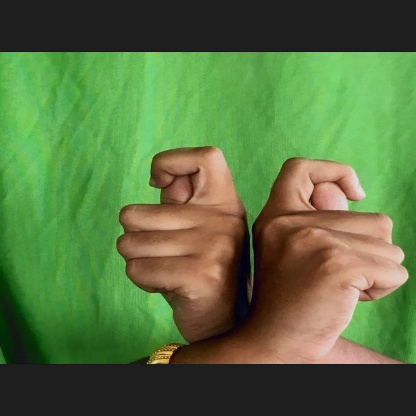
Mudra: Berunda